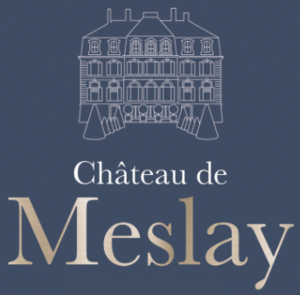
Logo du Château de Meslay 41100
Le château de Meslay est un château, monument historique français situé à Meslay dans le Loir-et-Cher en France.